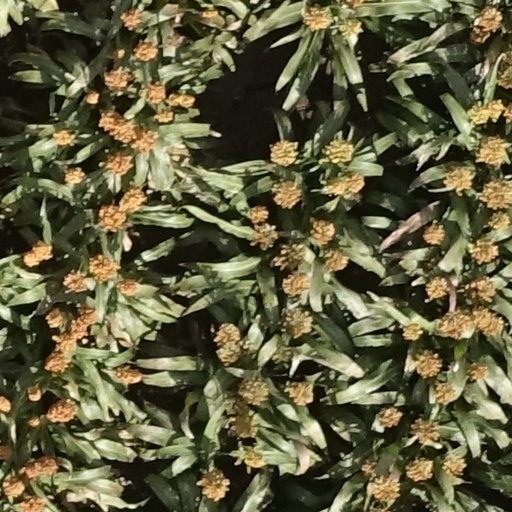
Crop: sorghum